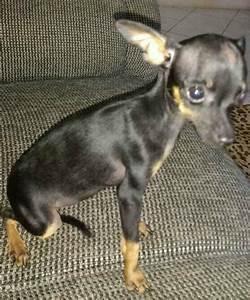
dog